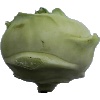
Label: kohlrabi